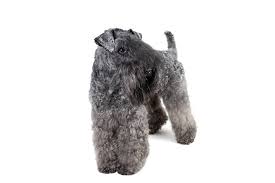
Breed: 229-n000087-Kerry_blue_terrier